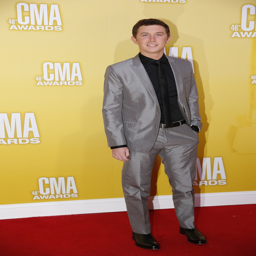
country artist looking good on the red carpet !